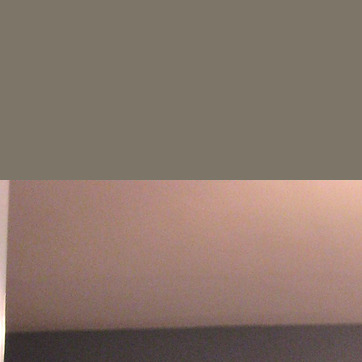
Material: painted